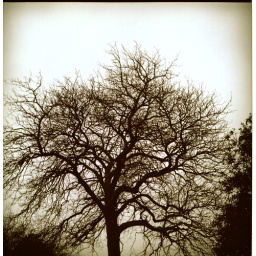
in telegraph hill dog park